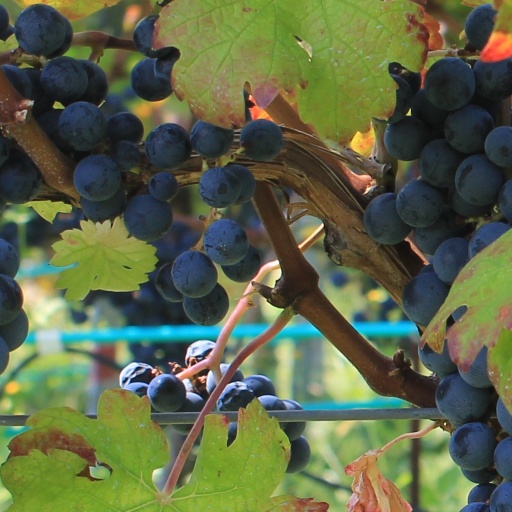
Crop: grape